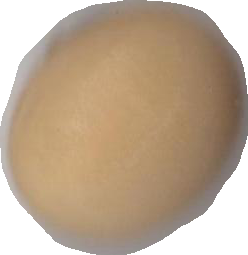
Variety: Anjasmoro